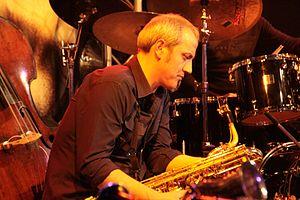
François Corneloup est un saxophoniste de jazz français né le 14 janvier 1963.